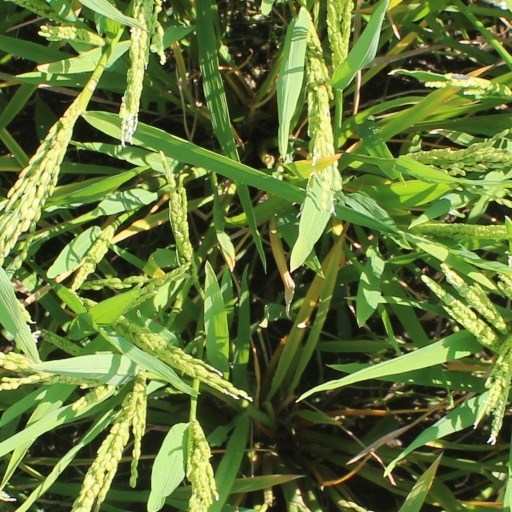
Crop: rice